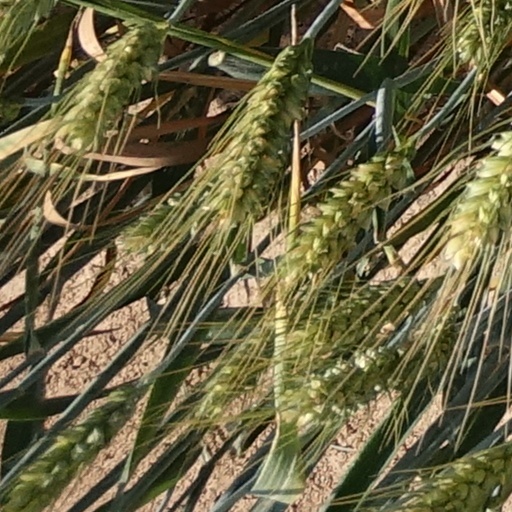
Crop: wheat